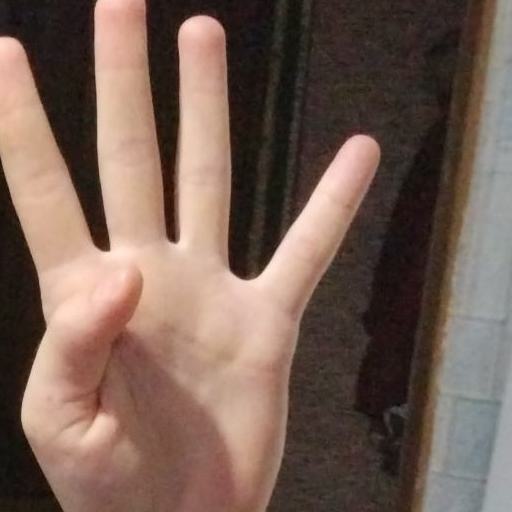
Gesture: four